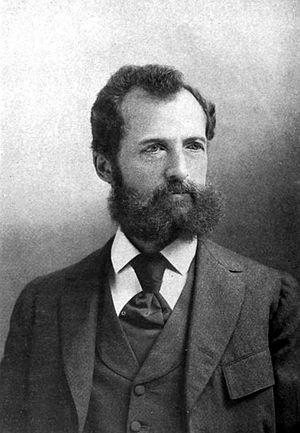
Ottmar Mergenthaler, né le 10 ou 11 mai 1854 à Bad Mergentheim-Hachtel et décédé le 28 octobre 1899 à Baltimore, est un inventeur allemand qui a été appelé le second Gutenberg pour son invention de la linotype en 1885 qui a révolutionné le domaine de l’impression.